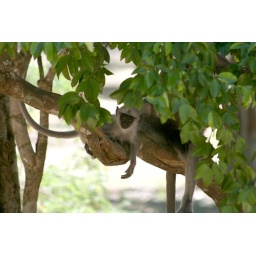
Baby monkey hanging in the tree outside our chalet.